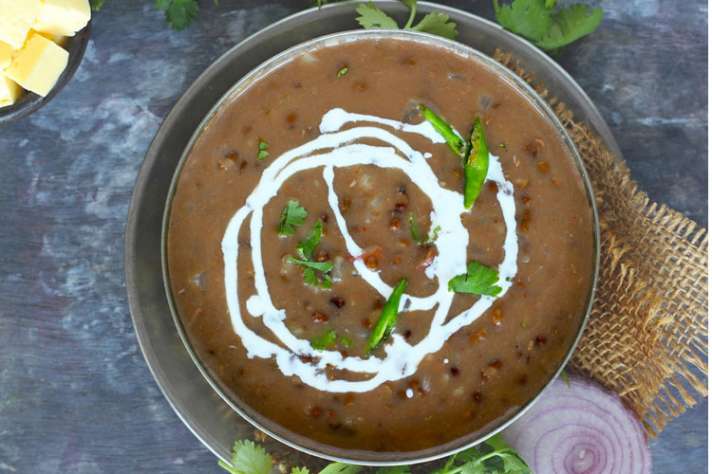
Dish: dal_makhani